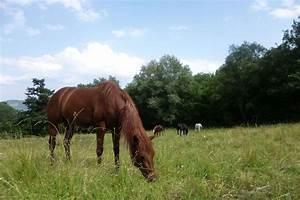
horse